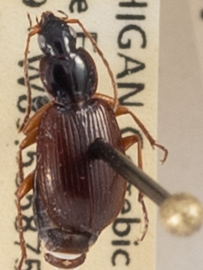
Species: Agonum retractum
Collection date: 2019-06-26
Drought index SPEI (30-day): -1.354
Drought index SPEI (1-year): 2.09
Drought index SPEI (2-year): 1.85